Mixco Viejo

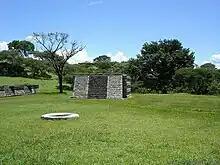
Temple B-X3

Group B-X includes a number of structures in three subgroups outside the walls of Group B; they are to the northwest, northeast and east of Group B itself.